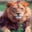
Label: lion